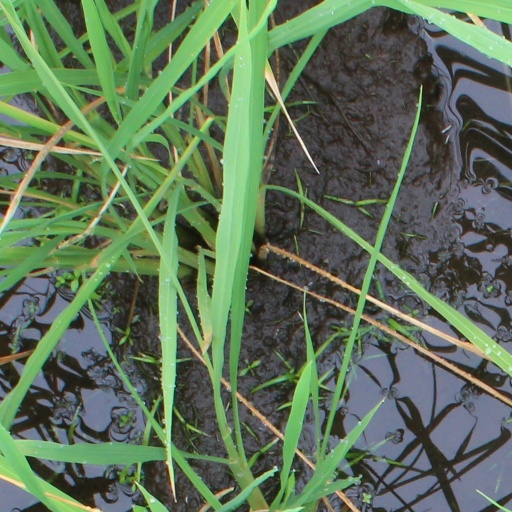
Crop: rice